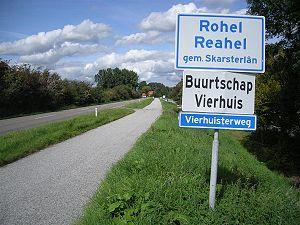
Rohel est un village de la commune néerlandaise de De Fryske Marren, situé dans la province de Frise.